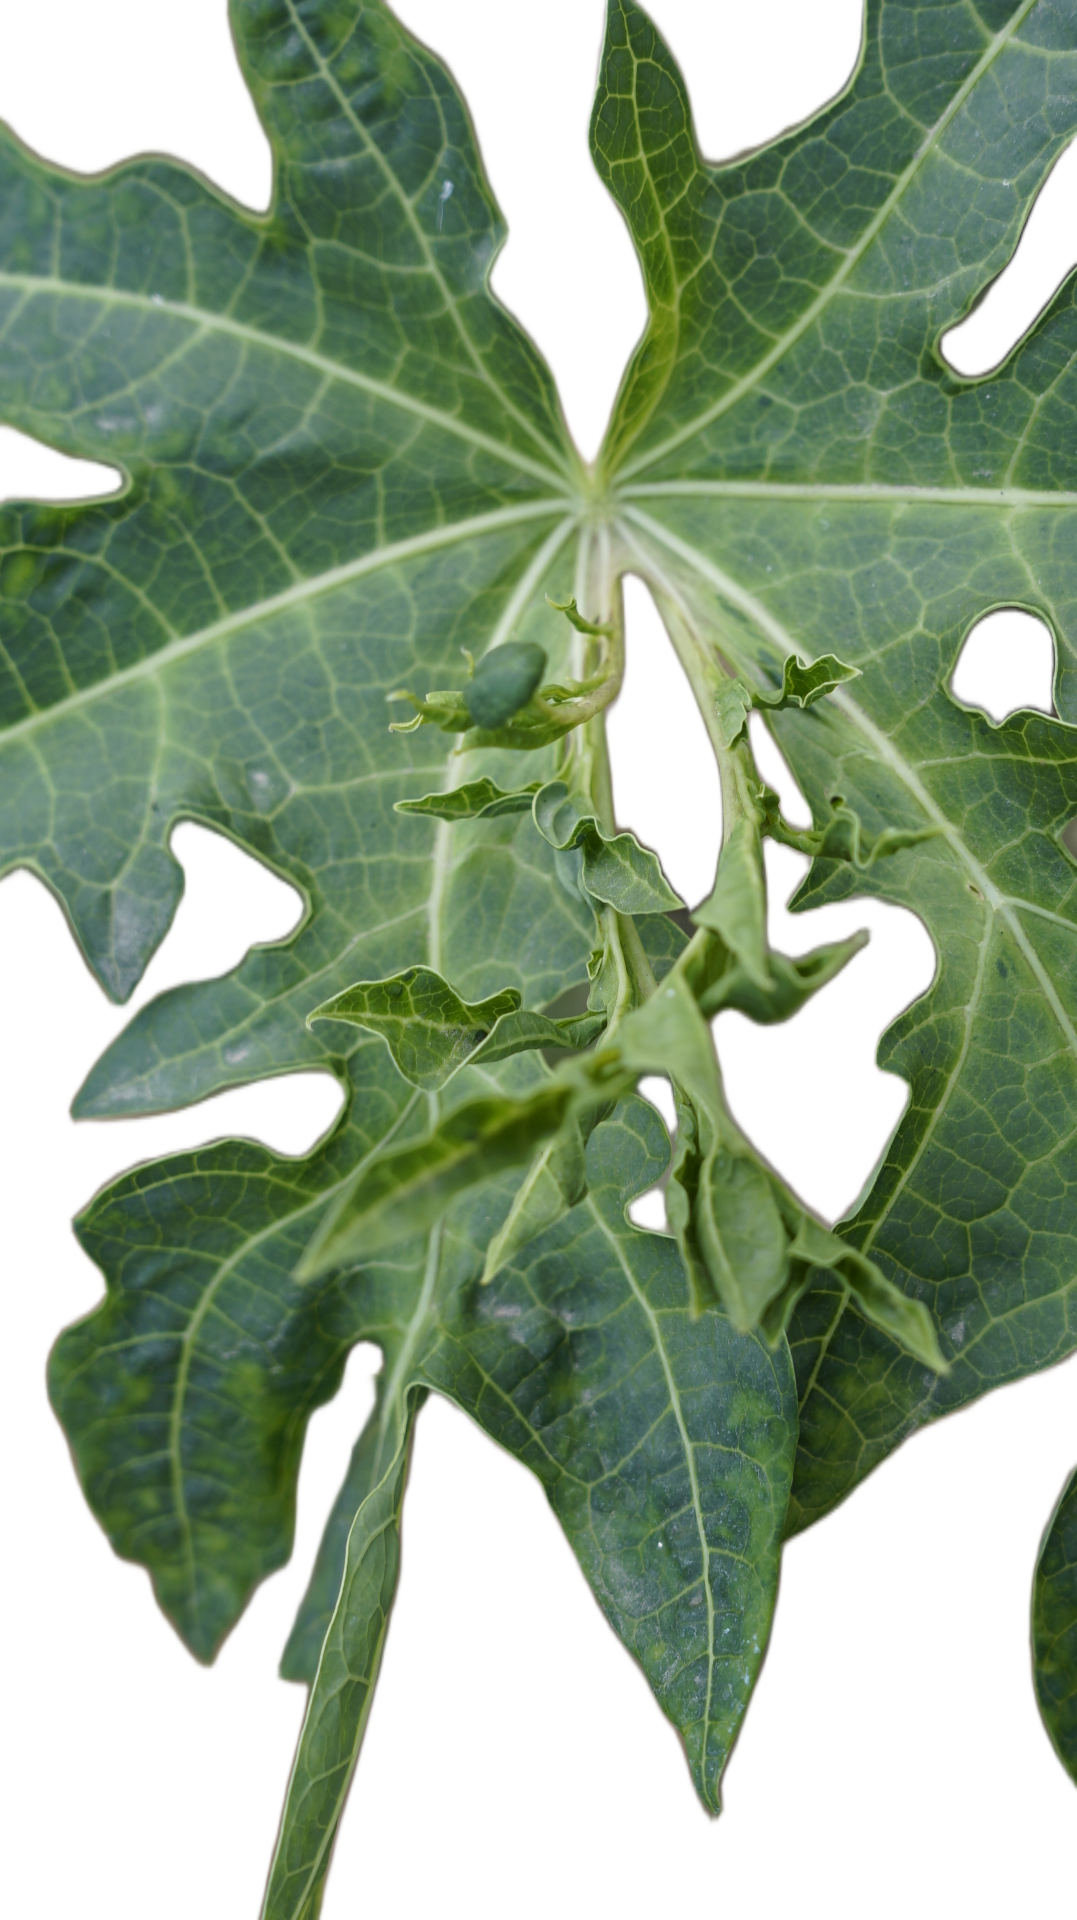
Crop: Papaya
Label: Curled_Yellow_Spot